Spanish parliamentarism

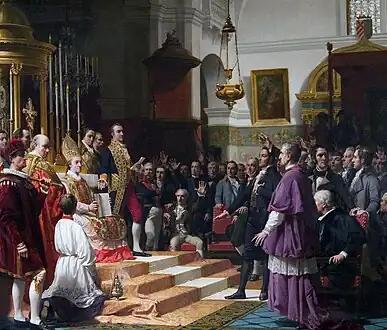
The deputies take the oath of office in the main church of San Fernando, 1810. History painting by Casado del Alisal, 1862.

After the initial moderate reform proposals of the so-called "jovellanists" (Antonio de Capmany) were overwhelmed, the Cadiz deputies were politically divided into two tendencies: liberals and absolutists. The predominance of the liberals (Agustín Argüelles, Diego Muñoz Torrero, the Count of Toreno) determined the orientation of their legislative work towards the institutional dismantling of the — and the construction of a liberal State (suppression of the seigniories and the Inquisition, freedom of the press, drafting of the constitution of 1812). One of the absolutist deputies, the Bishop of Orense Pedro de Quevedo y Quintano, was sanctioned for protesting during the oath to the Constitution.